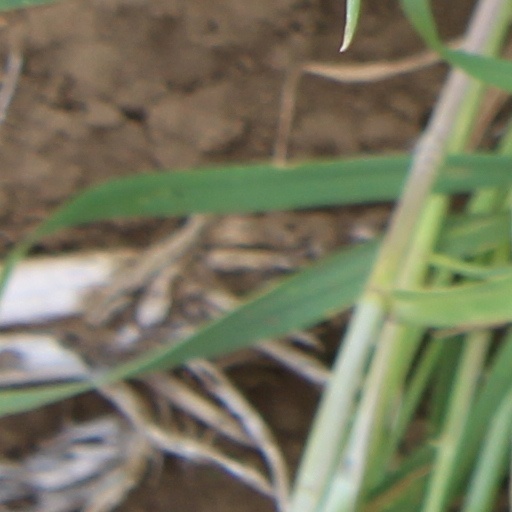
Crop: wheat